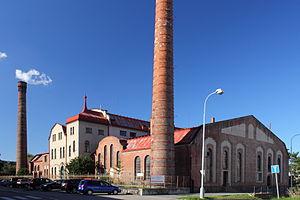
La station d’épuration de Bubeneč est la plus ancienne station d’épuration de Prague. Elle a été conçue par William Heerlein Lindley et construite entre 1895 et 1906. En 1991, l'ensemble du bâtiment a été déclaré monument national protégé et a été transformé en musée écotechnique.